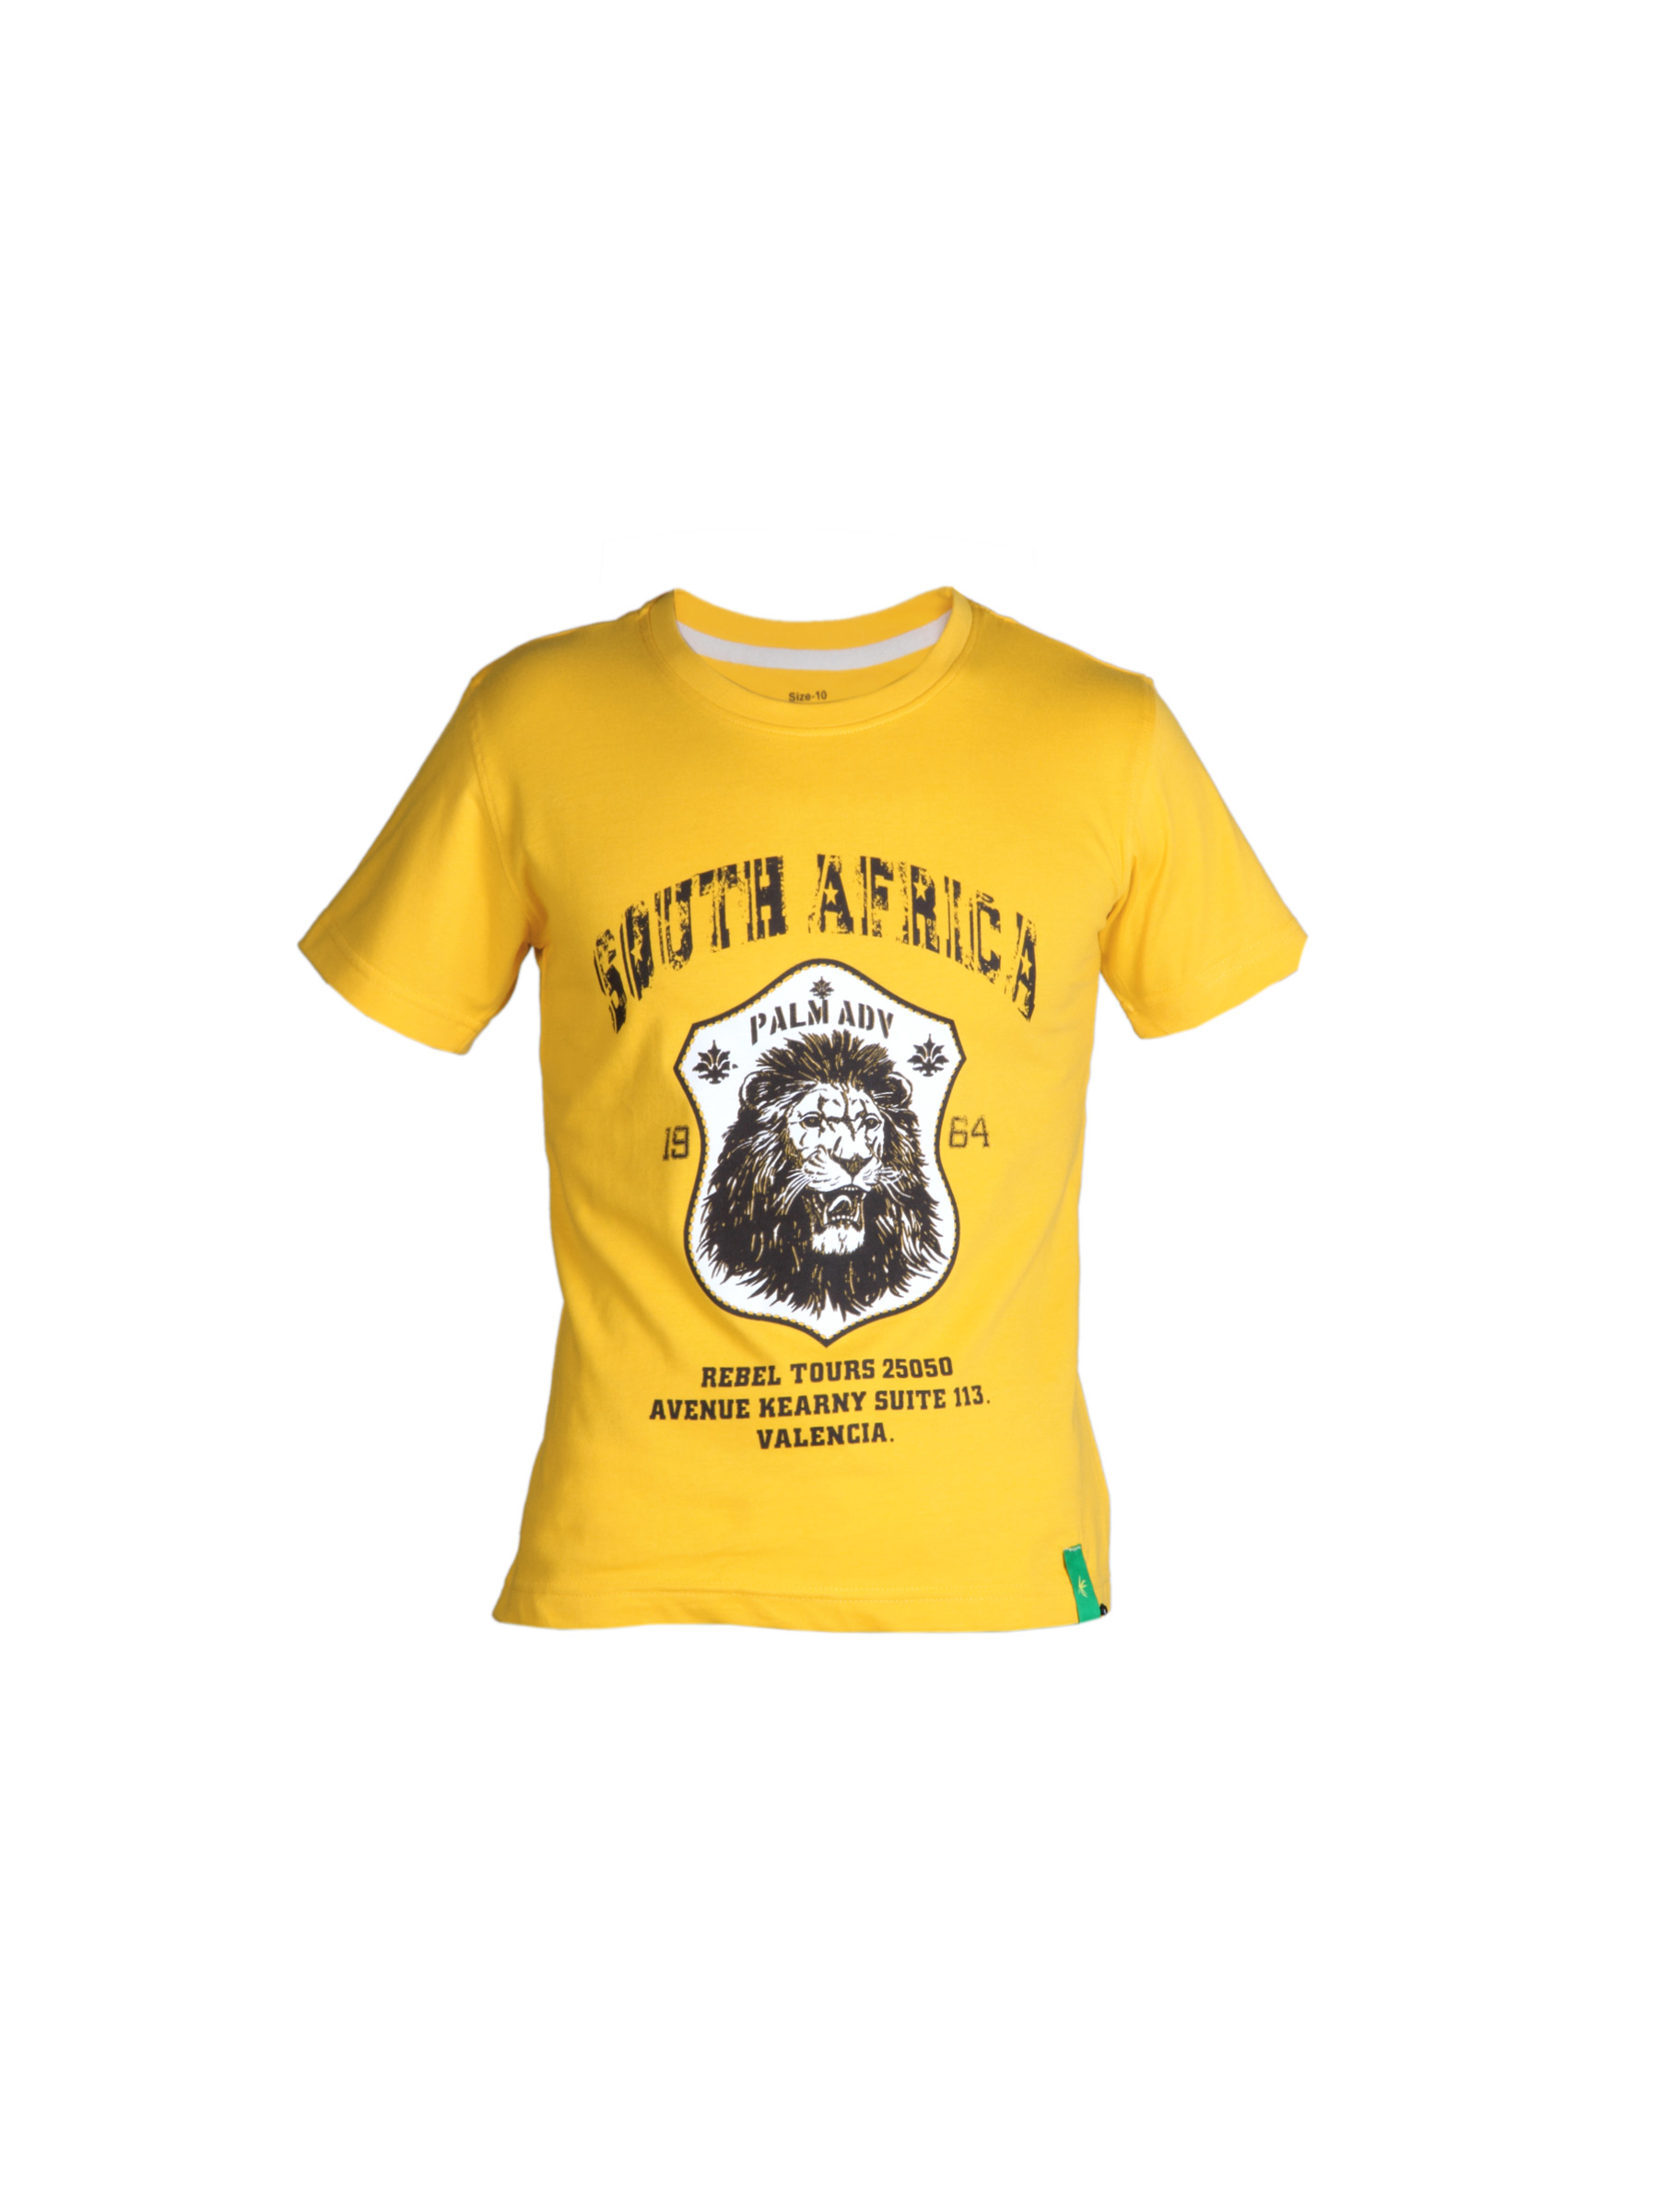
Palm Tree Boys Printed Yellow T-Shirt
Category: Apparel / Topwear / Tshirts
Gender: Boys
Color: Yellow
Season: Summer 2012
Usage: Casual